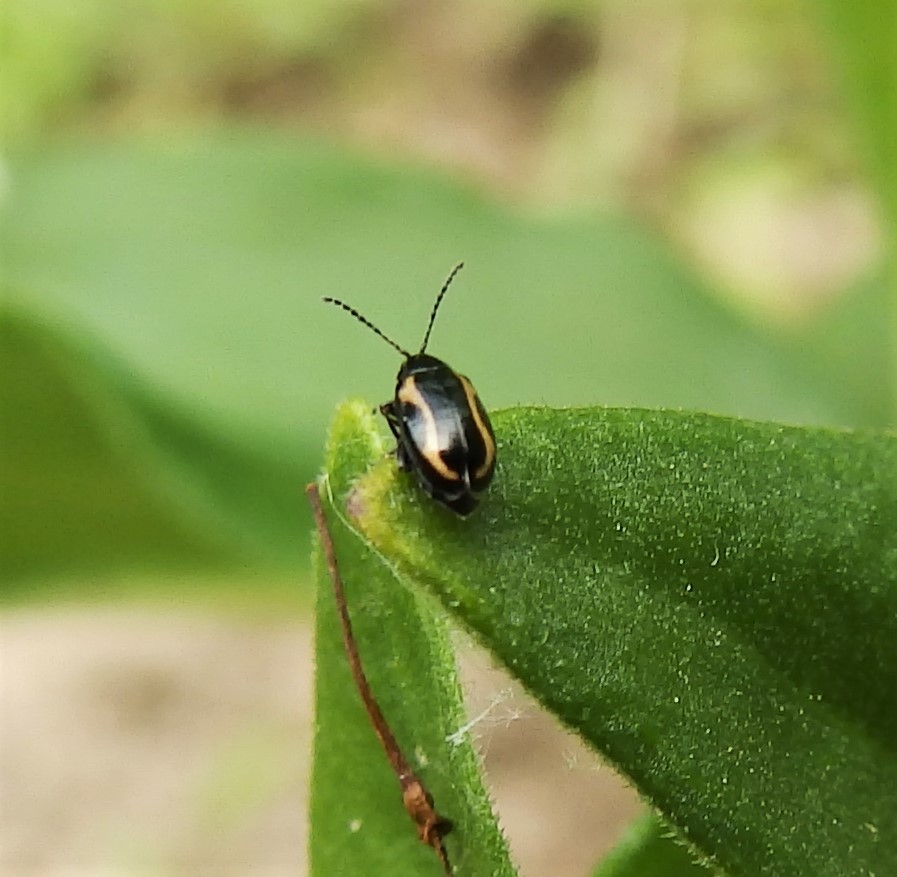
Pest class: striped_flea_beetle